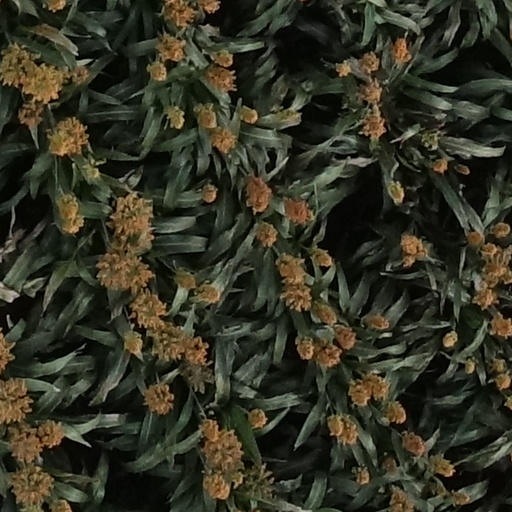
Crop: sorghum